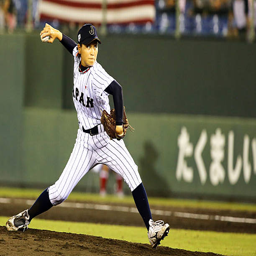
# of pitches during game .